Meru tower

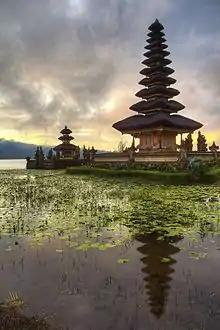
The meru of Pura Ulun Danu Bratan is dedicated to Shiva and his consort Parvathi.

A Meru tower, or pelinggih meru, is the principal shrine of a Balinese temple. It is a wooden, pagoda-like structure with a masonry base, a wooden chamber, and multi-tiered thatched roofs. The height of Meru towers represents the Hindu Mount Meru. Meru towers are usually dedicated to either the highest gods of the Hindu pantheon, the local pantheon, or a deified person.